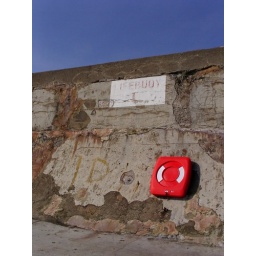
Lifebuoy on the wall below the lighthouse at South Gare